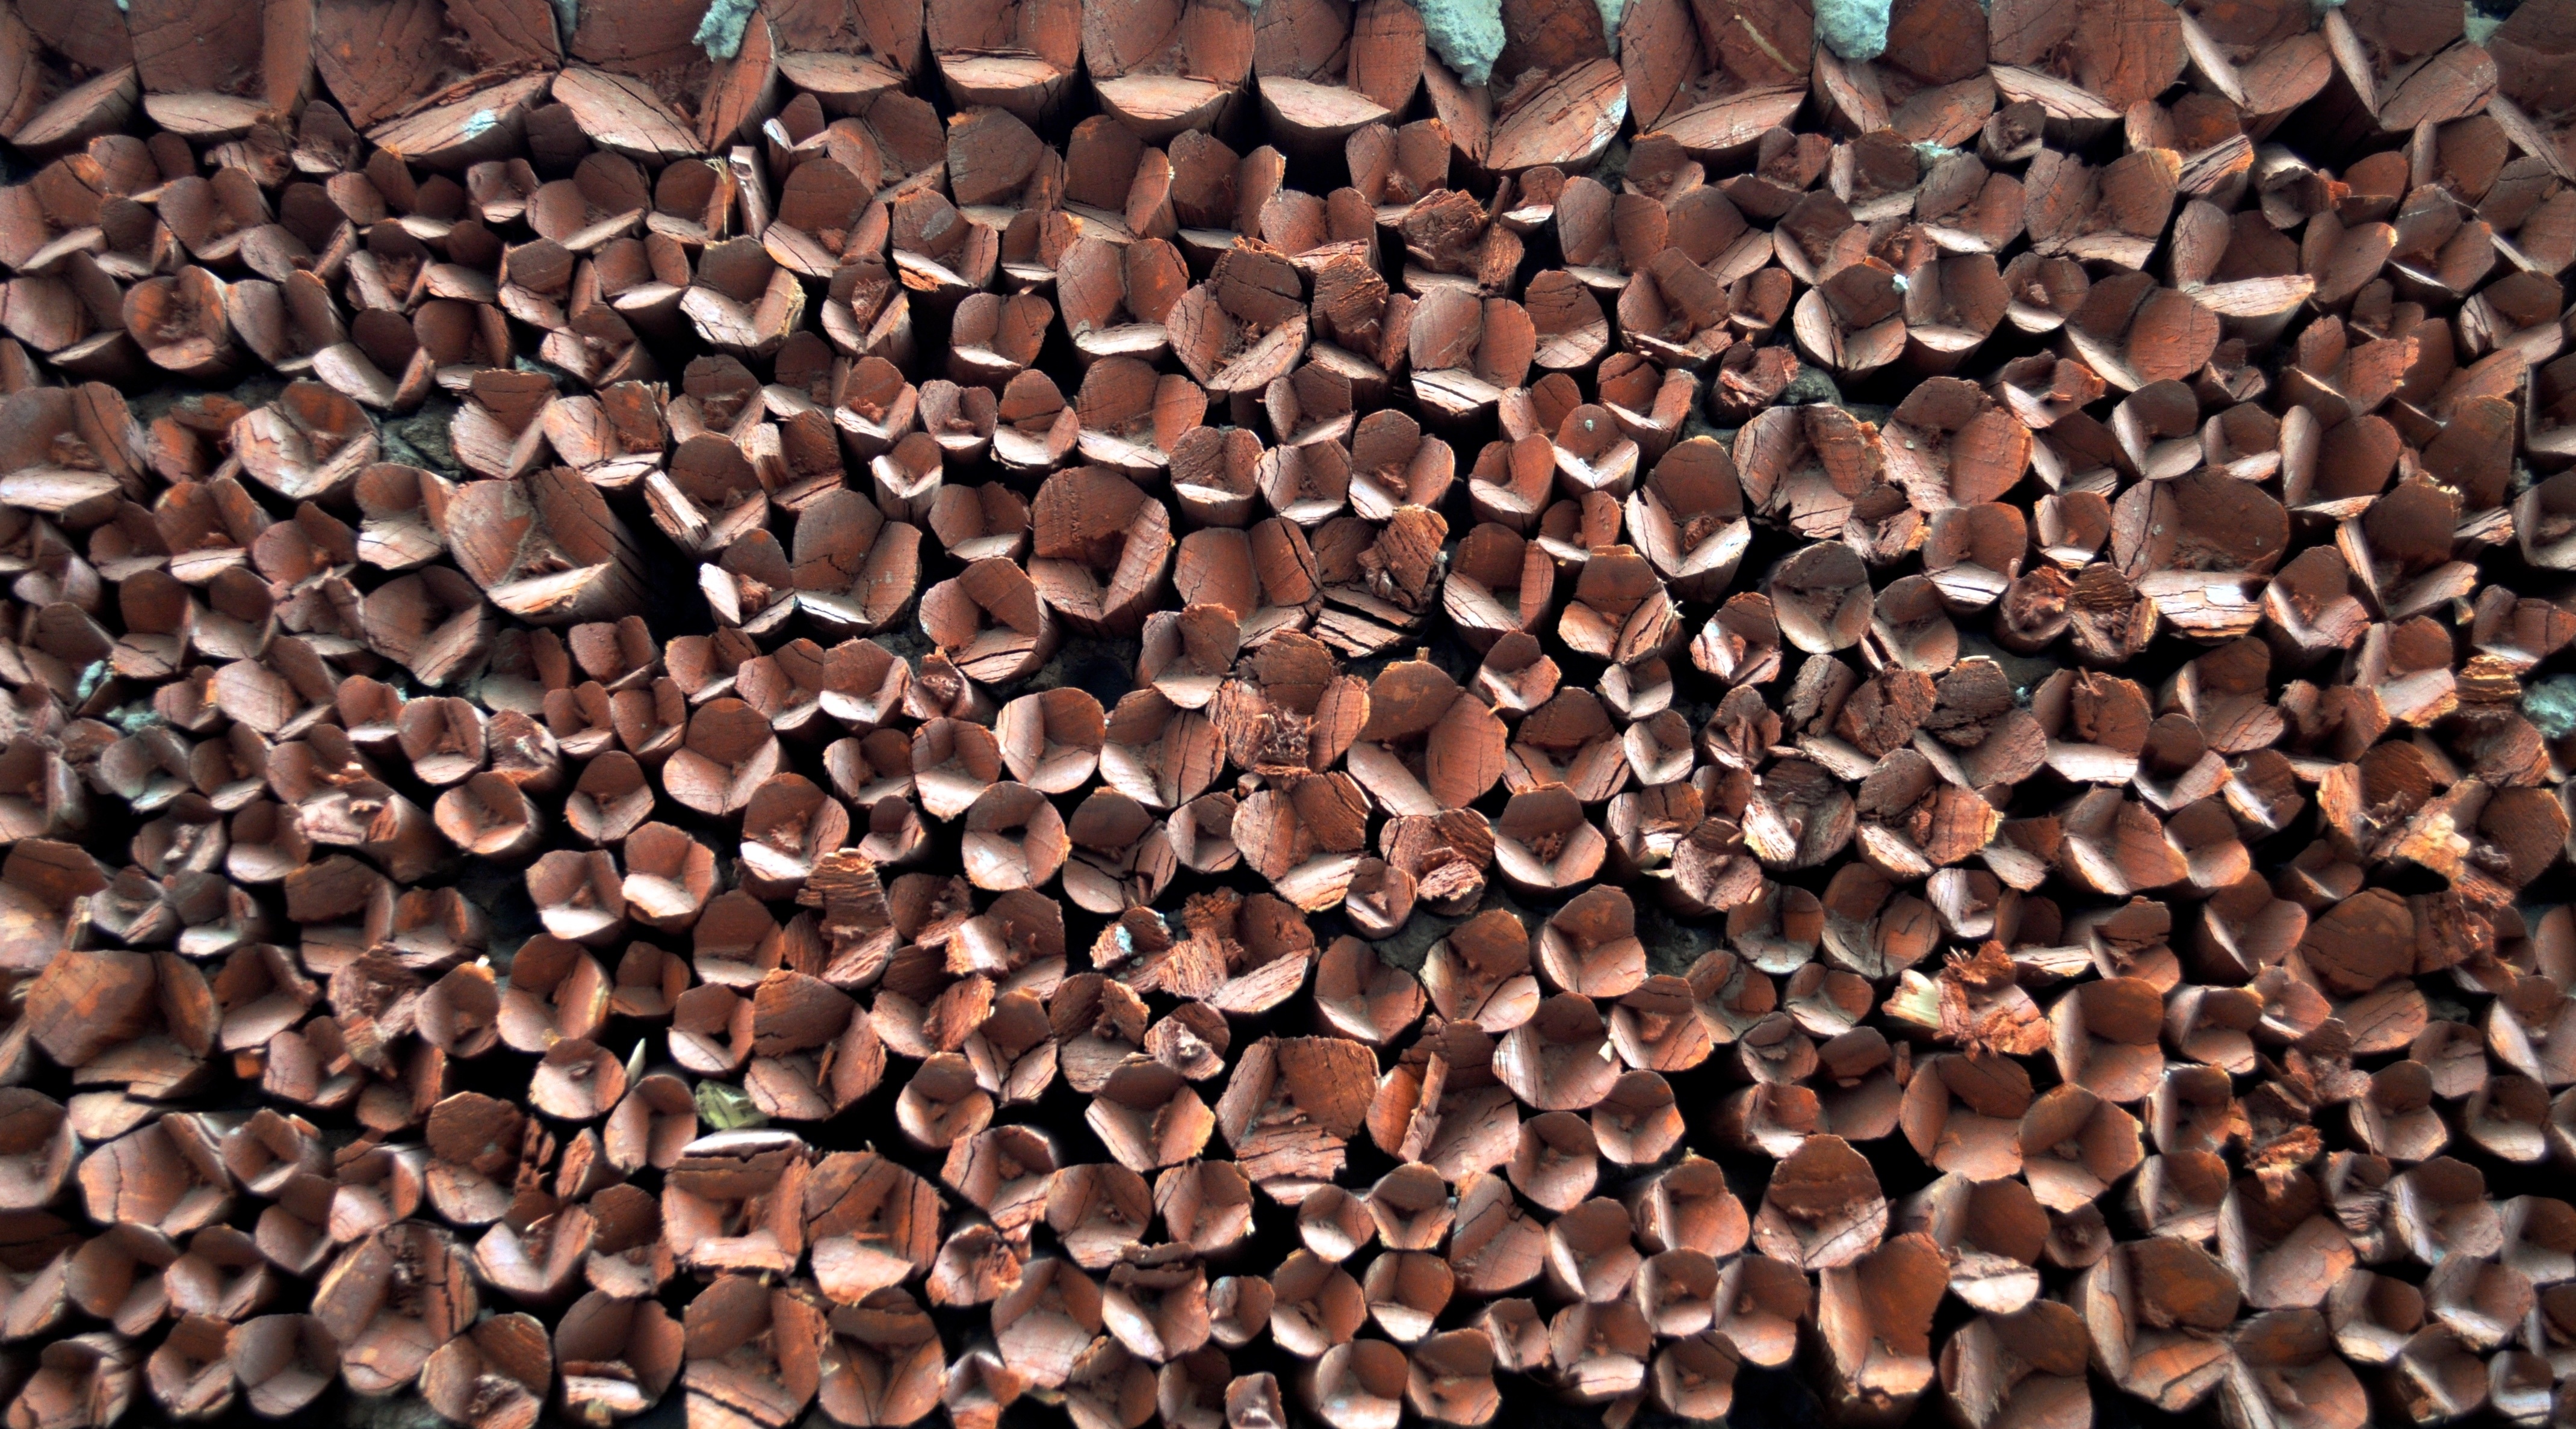
tree, nature, wood, trunk, pattern, pebble, metal, brown, soil, point, material, circle, flowers, close up, art, india, scrap, pointed, ladakh, flooring